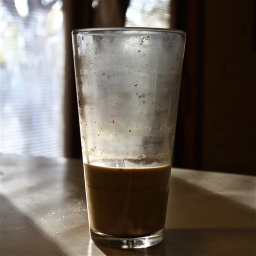
Living / dining / kitchen needs colour in a major way. Hazelnut pinon decaf in a dirty, dirty glass. Tasskaff, day 89.